Bowling (solitaire)

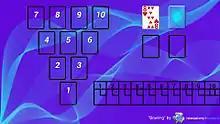
Screenshot of Bowling

This solitaire game was designed by Warren Schwader and featured in the 1988 computer game "Hoyle: Official Book of Games Vol 2: Solitaire" by Sierra Online. It has subsequently been implemented on several websites and programs that implement digital versions of solitaire games. The object of the game is to try to fill as many Pins as possible for each of the ten frames.